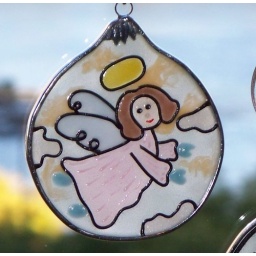
Decorate your Window with a colorful sun catcher. Made with translucent liquid clay over glass, with a silver metal frame.